2003 World Series

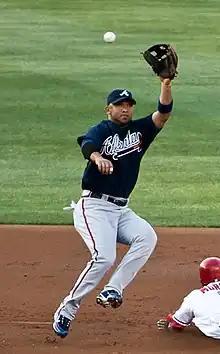
Álex González hit a walk-off solo home run in the twelfth inning of Game 4 to even the series at two games apiece for the Marlins.

The Marlins jumped out to an early lead against Yankees starter Roger Clemens. Miguel Cabrera hit a two-run homer in the first and Derrek Lee hit an RBI single. Clemens settled down and held the Marlins scoreless in the next six innings. When Clemens struck out Luis Castillo to end the seventh, it was then thought to have marked the end of his Major League career. With flashbulbs lighting up the stadium, the crowd gave him a standing ovation; the Marlins even paused to applaud in recognition of Clemens' what then appeared to be a Hall-of-Fame career (as it turned out, Clemens would put off his retirement to sign with the Houston Astros for 2004). Meanwhile, the Yankees scored their first run on a sacrifice fly by Aaron Boone in the second inning. Marlins starter Carl Pavano held the Yankees to that lone run through eight strong innings.